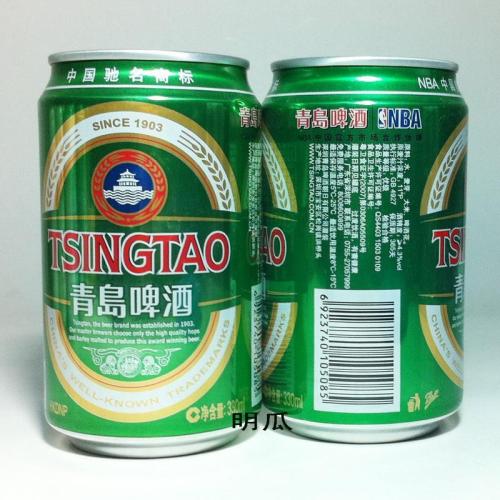
Label: metal